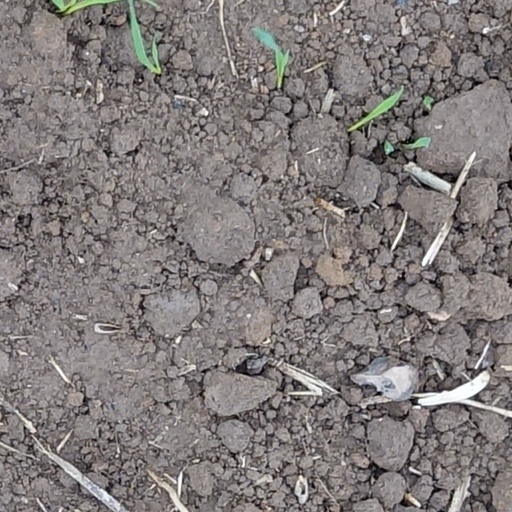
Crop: wheat